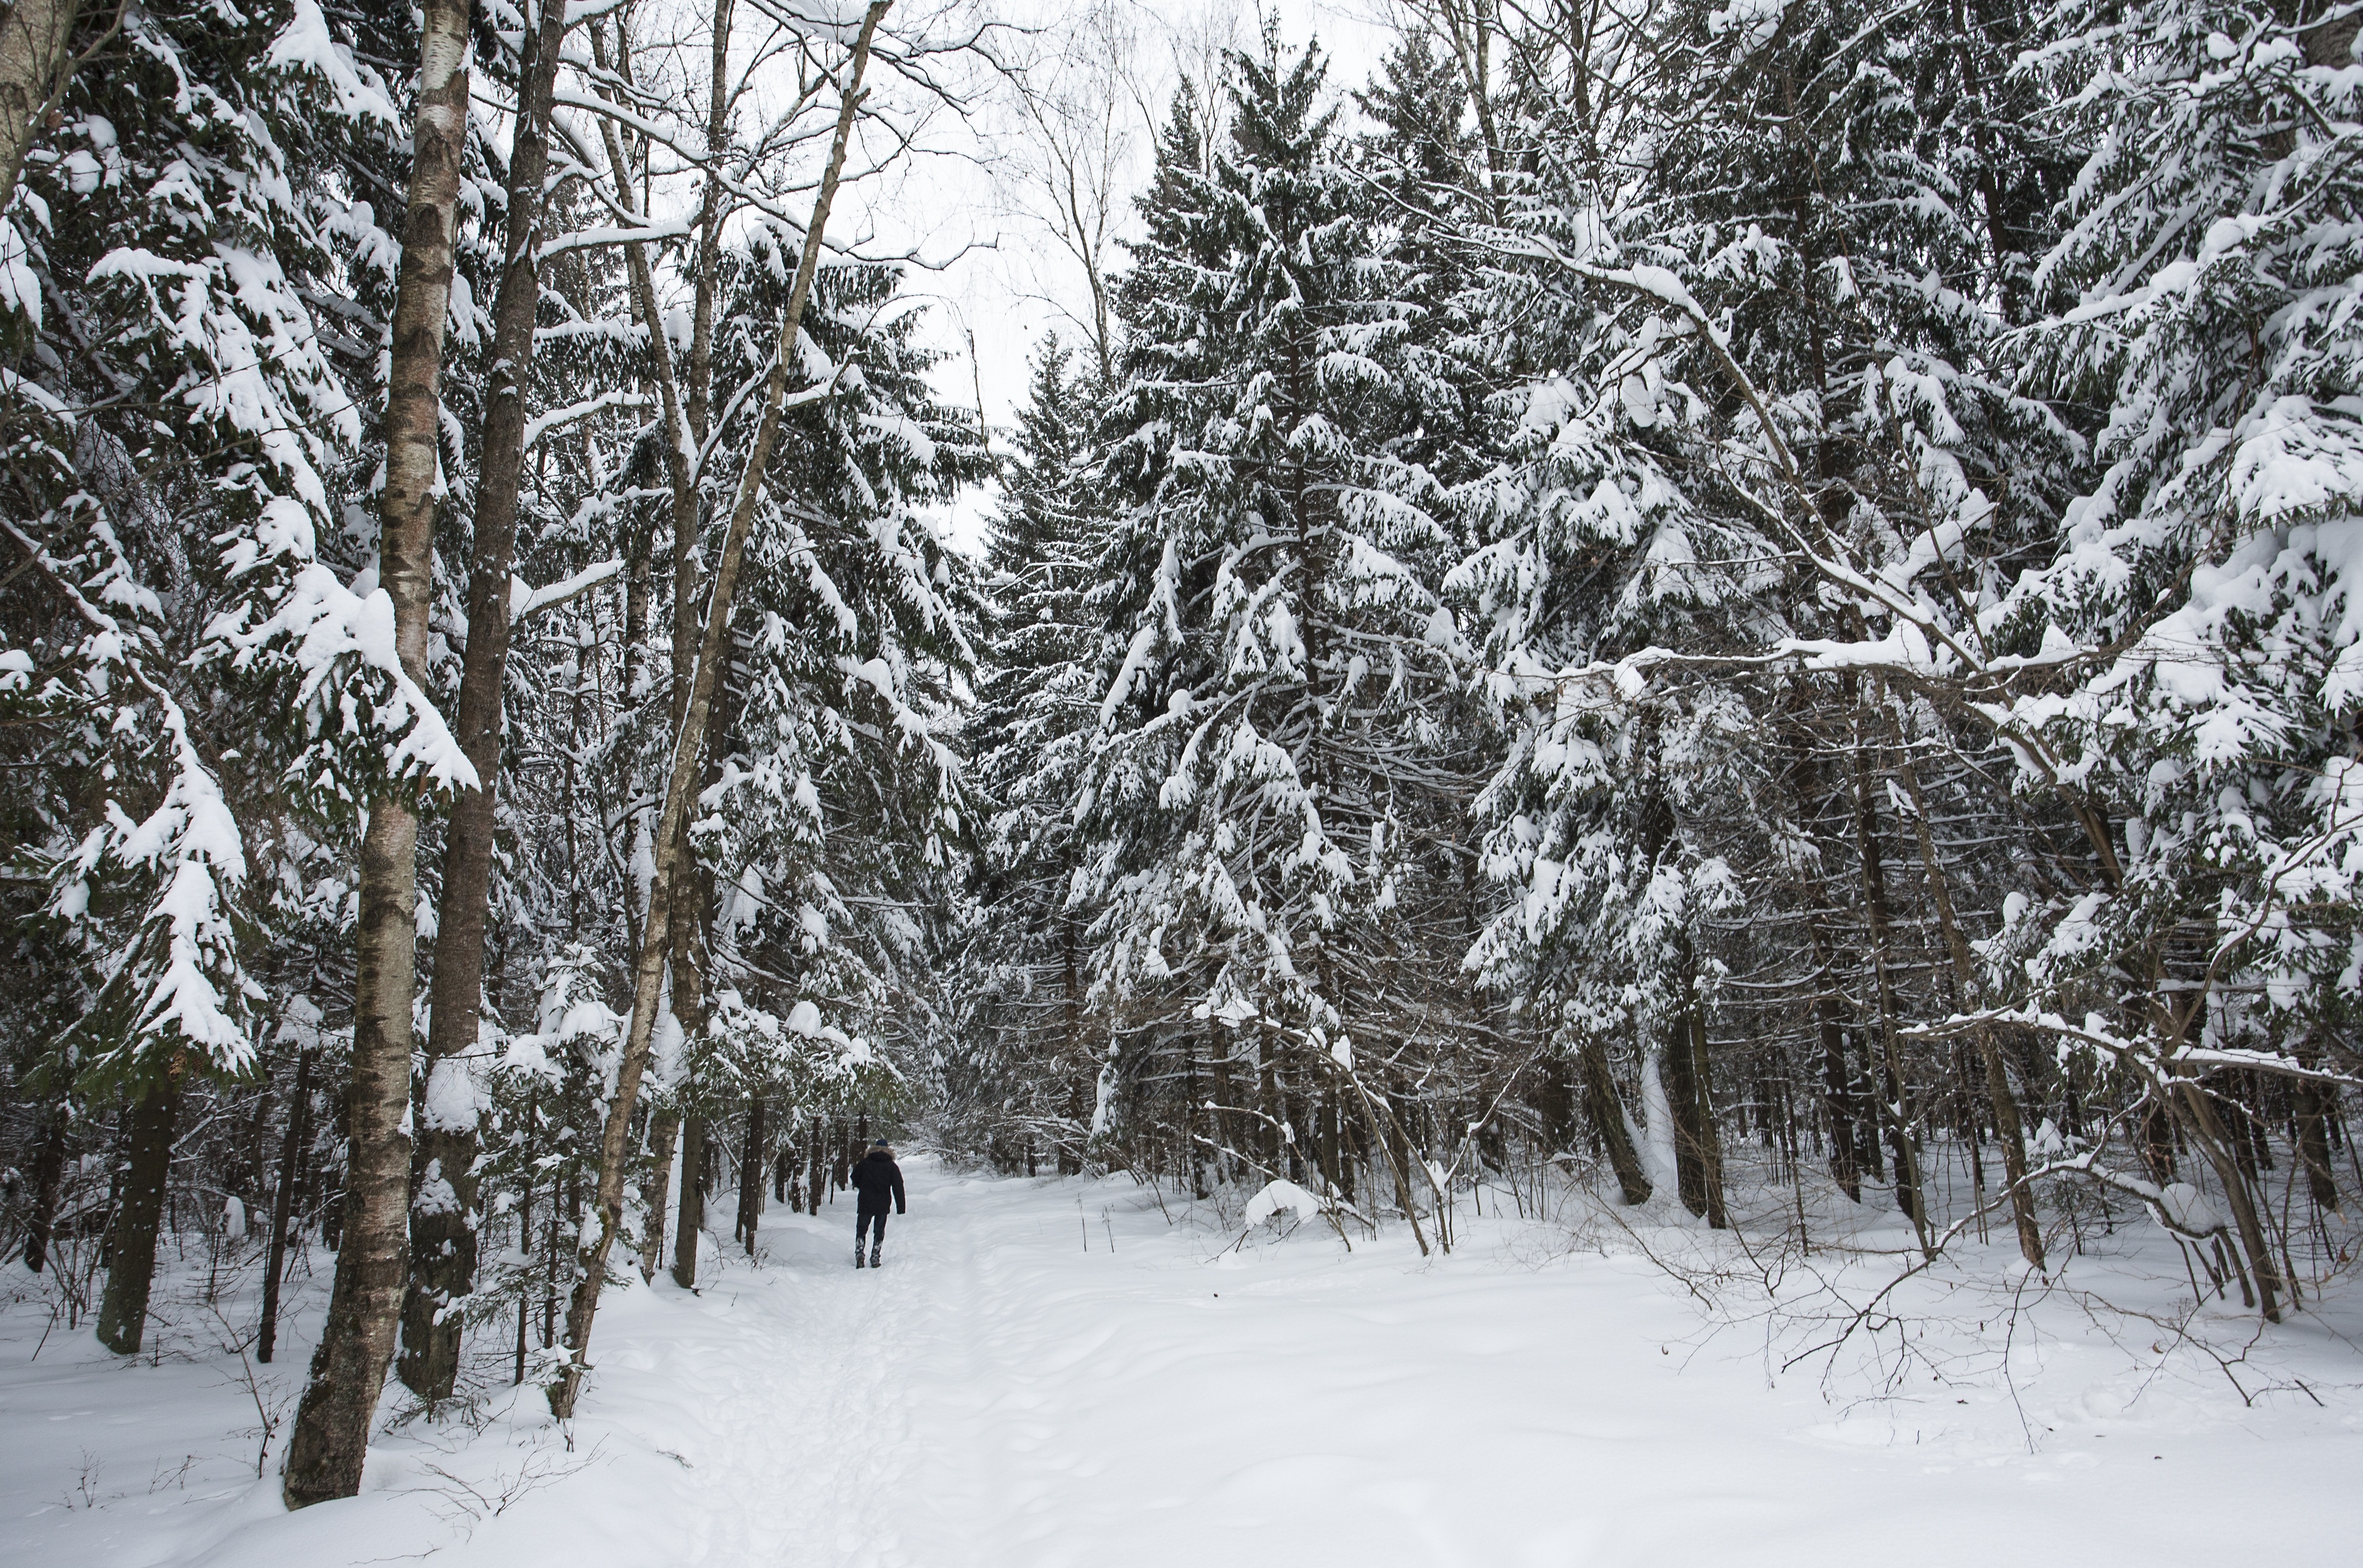
landscape, tree, nature, forest, branch, snow, cold, winter, white, weather, fir, season, trees, spruce, footwear, blizzard, woodland, habitat, winter forest, freezing, efi, natural environment, woody plant, winter storm